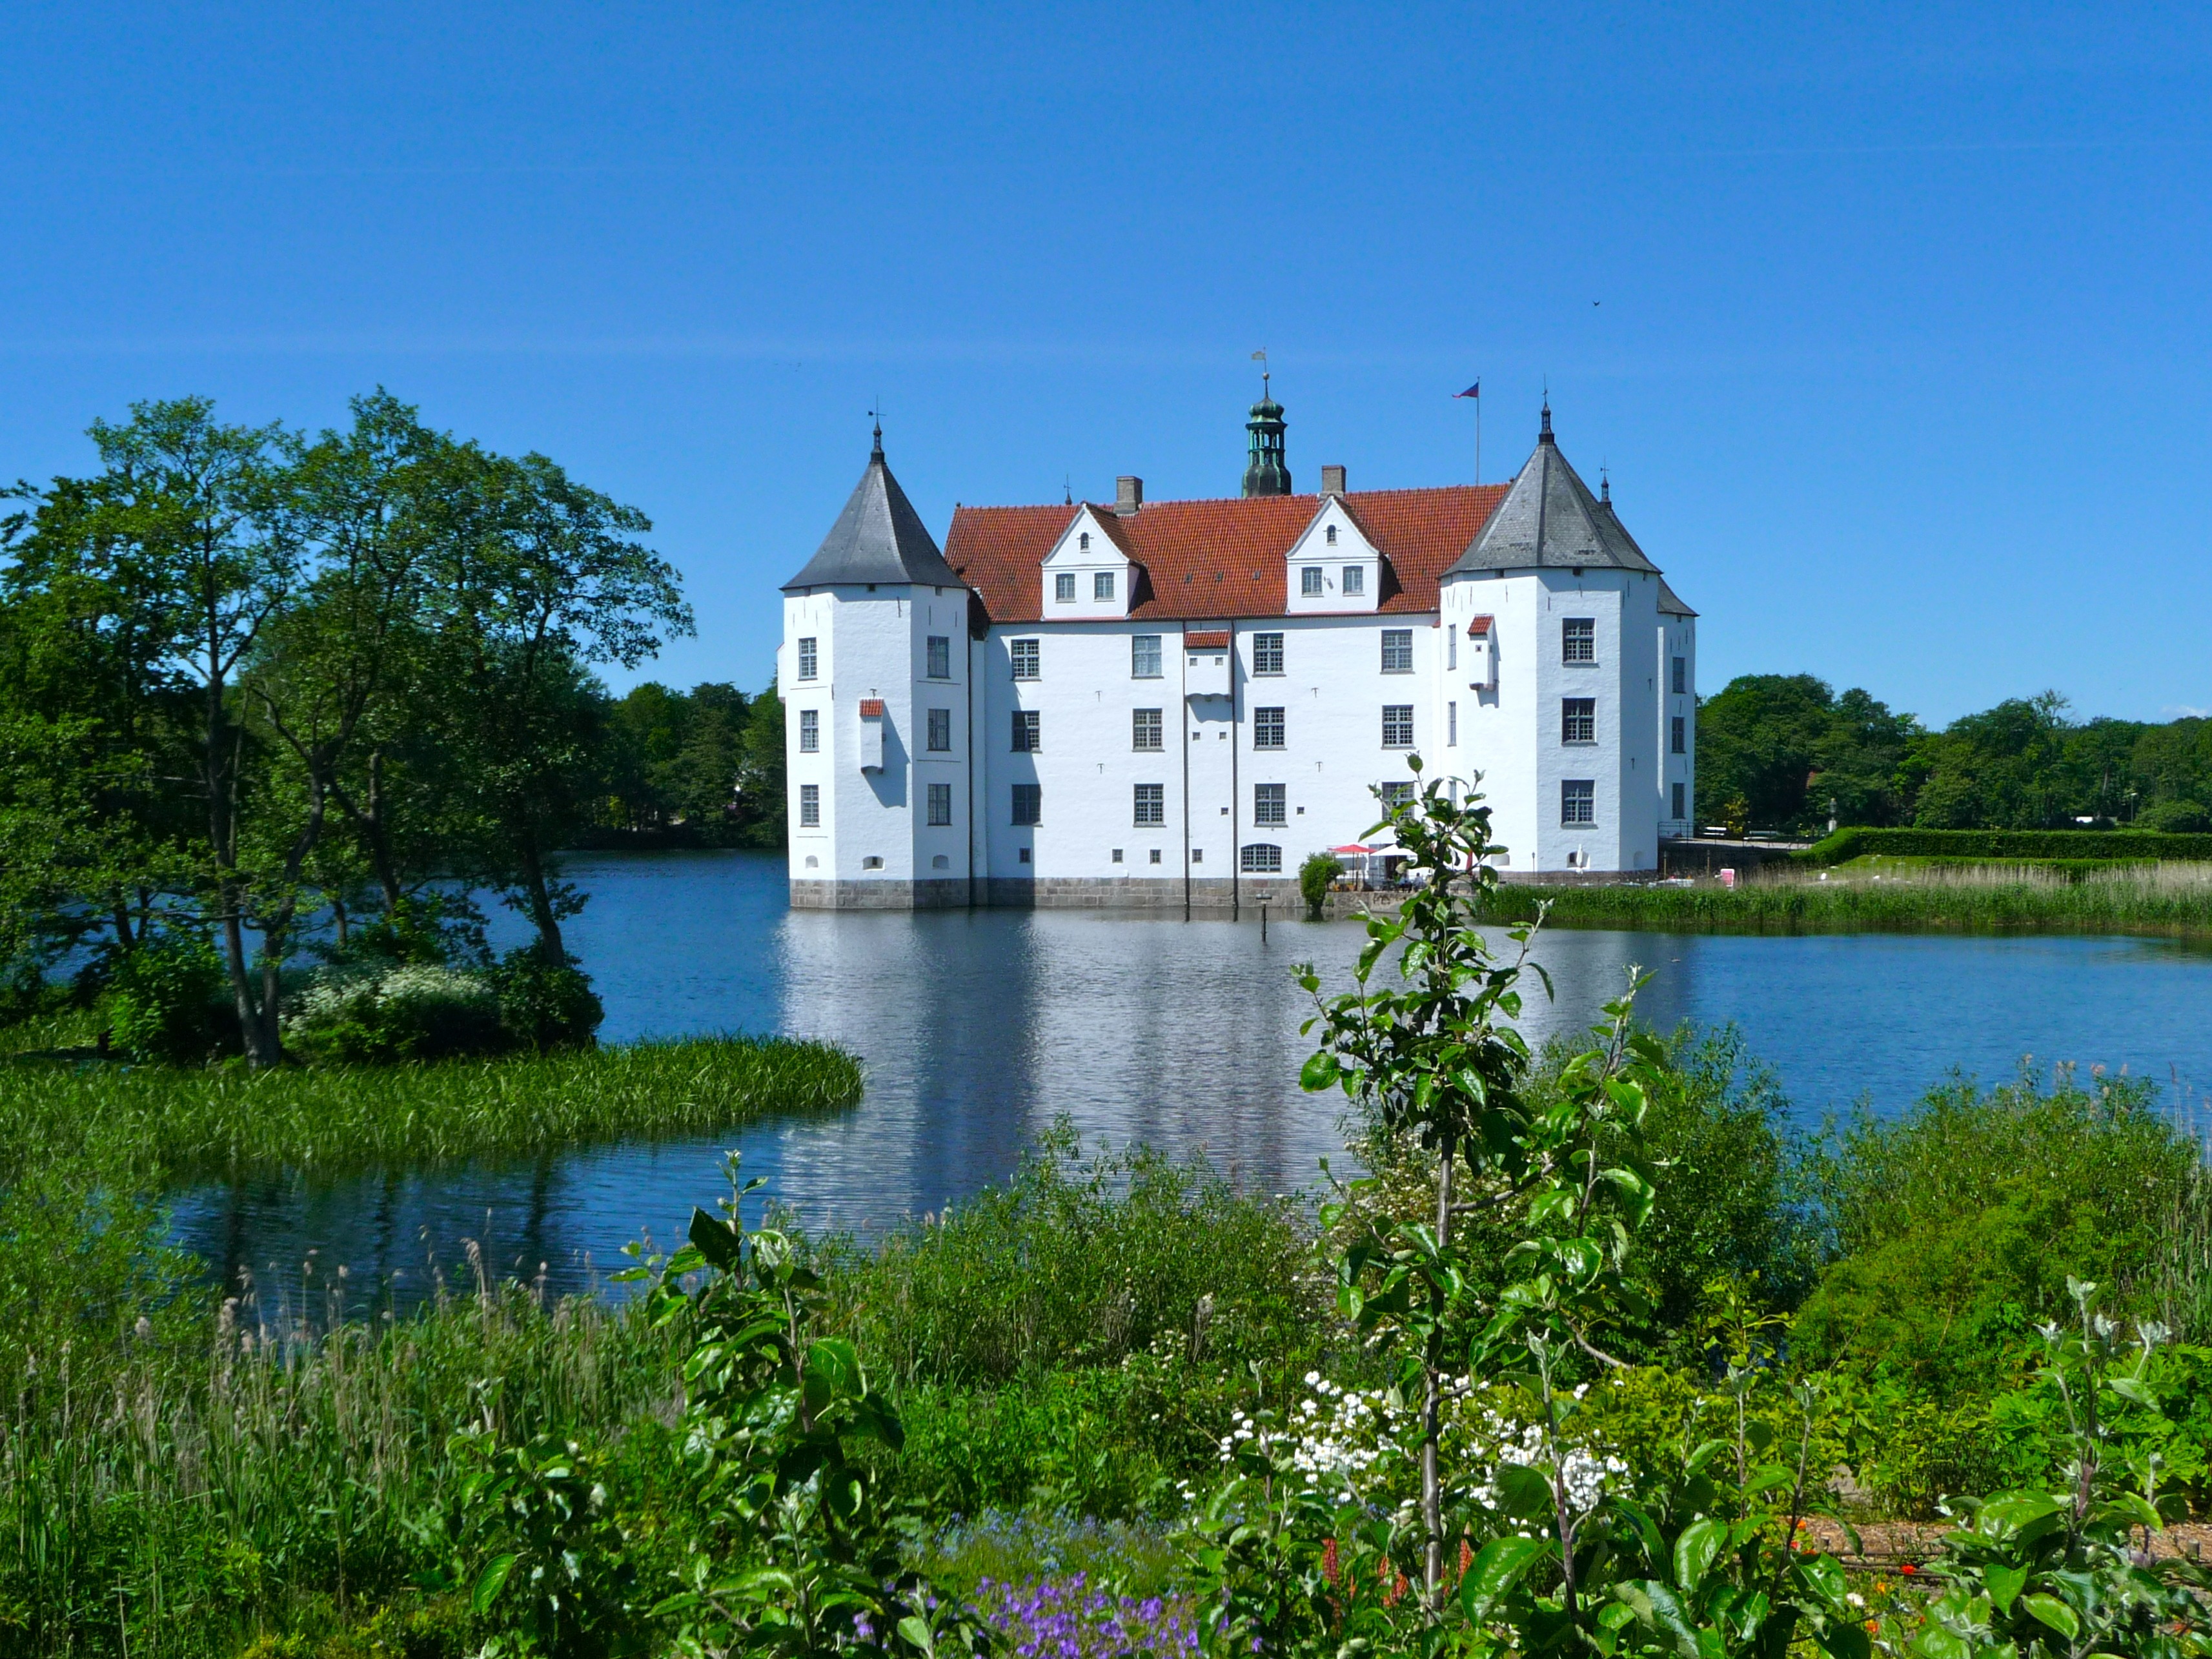
water, lake, building, chateau, tower, castle, facade, germany, renaissance, estate, moat, water castle, gl cksburg castle